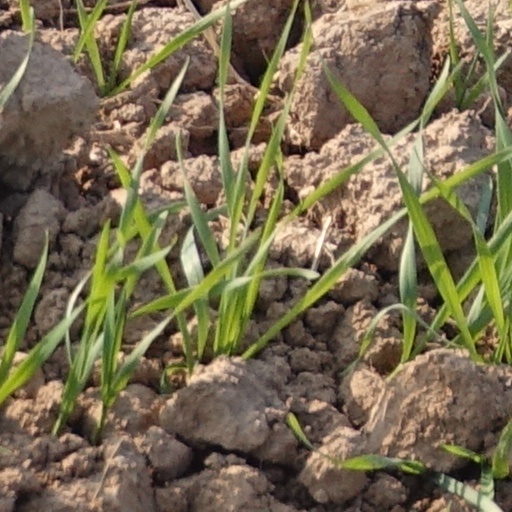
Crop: wheat